Hendrik Pieter Koekkoek

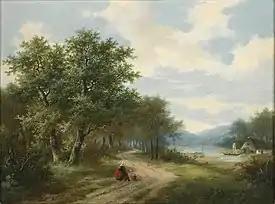
Summer Landscape

Pieter Hendrik Koekkoek (13 January 1843, Hilversum - 7 August 1927, Amsterdam) was a Dutch romanticist landscape painter. Because he signed his paintings "H. P. Koekkoek", he is usually referred to as Hendrik Pieter. He is part of the of painters, being the son of the elder Marinus Adrianus Koekkoek.